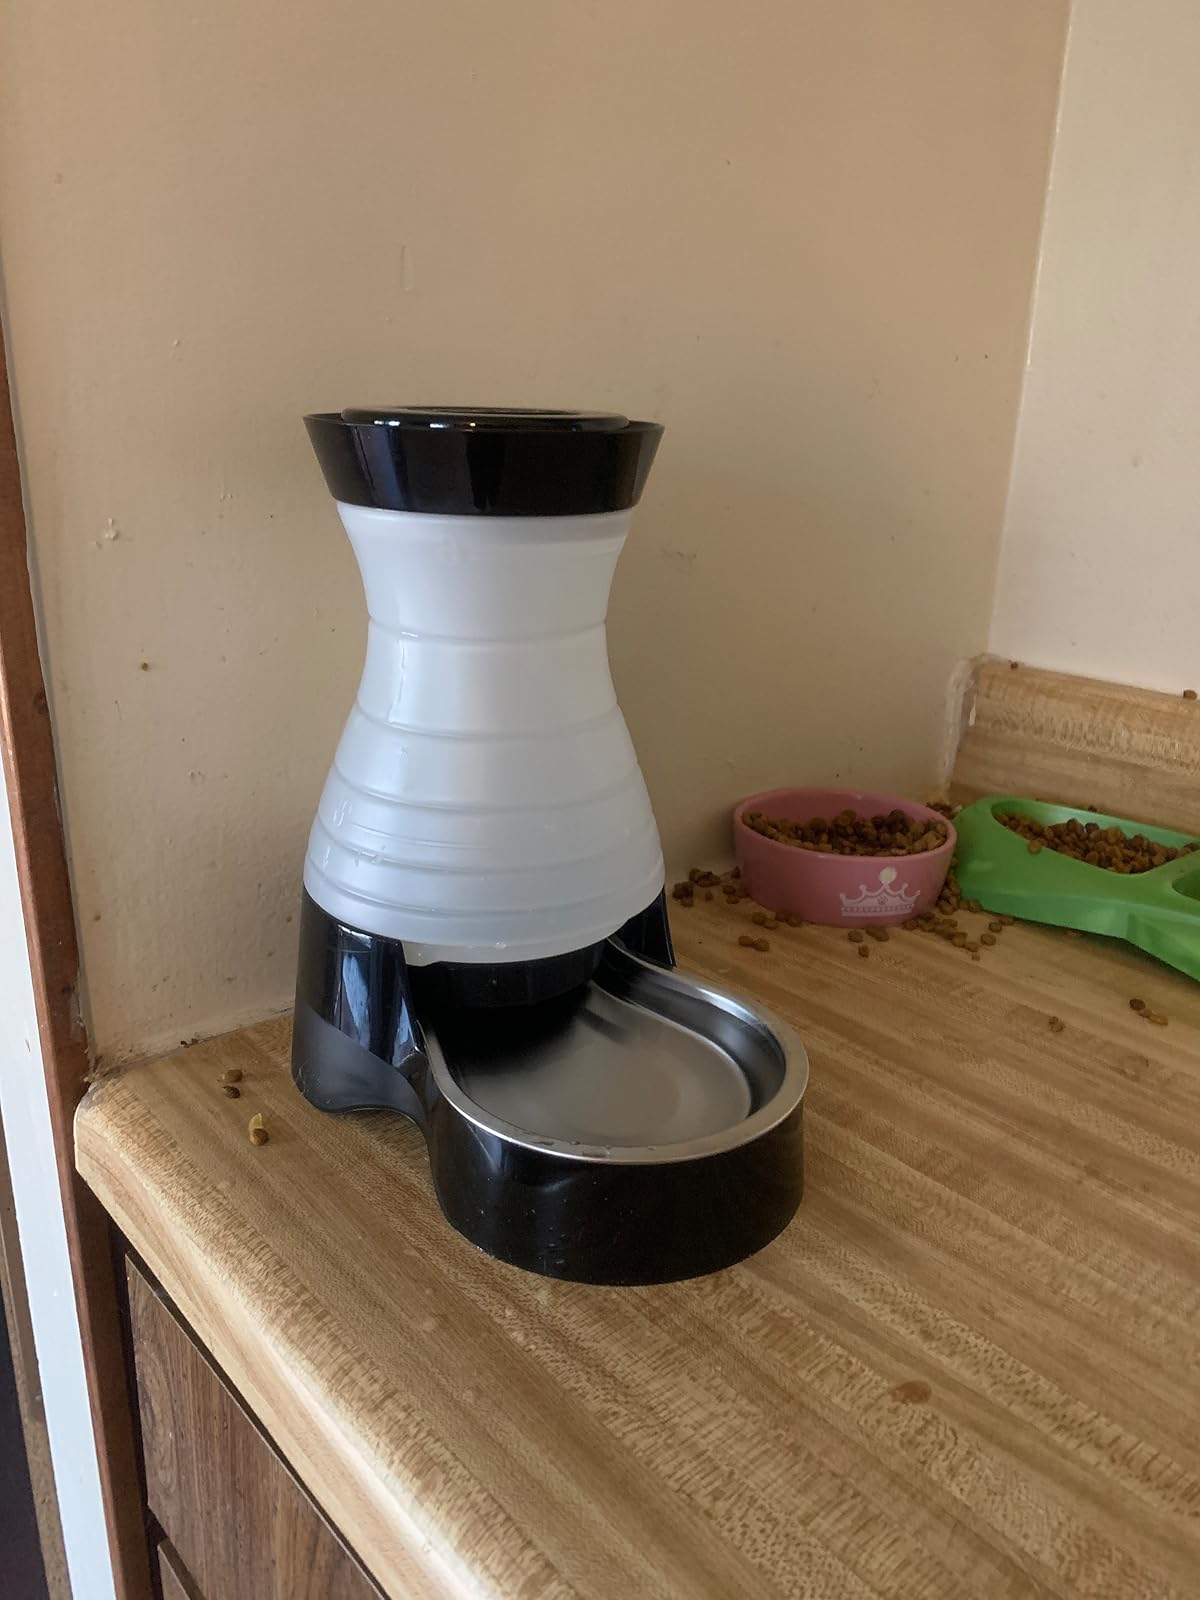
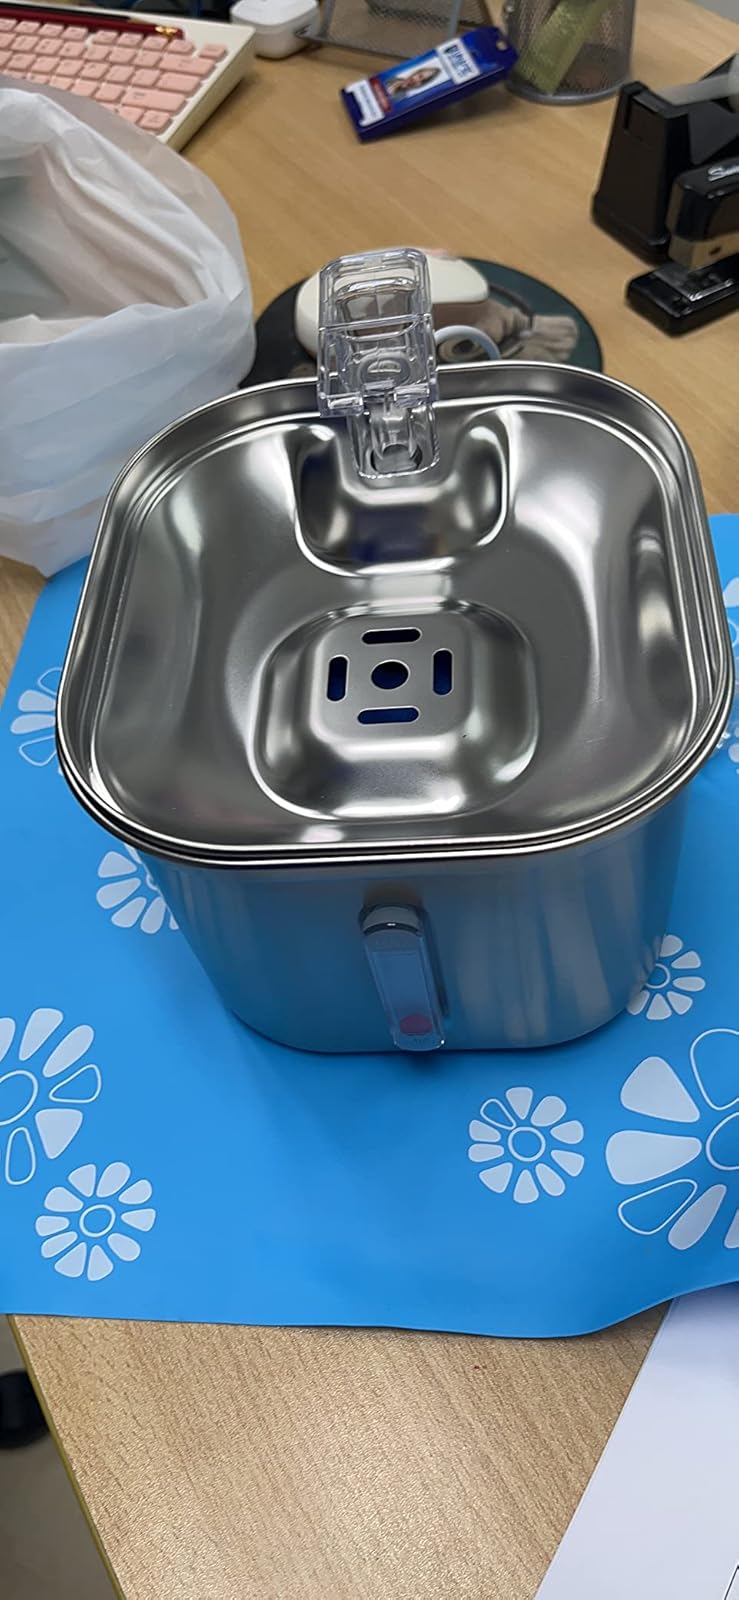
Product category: items_bowl
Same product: no